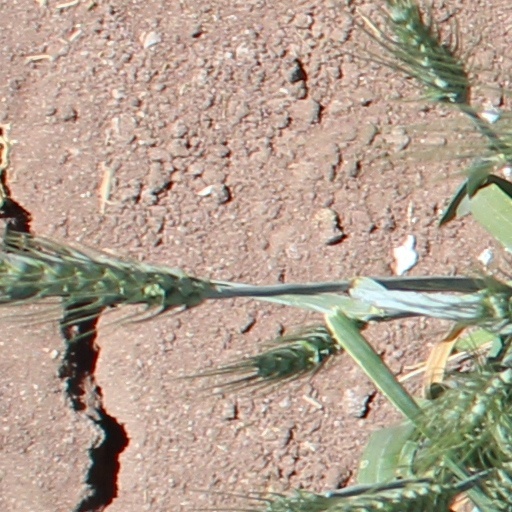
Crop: wheat